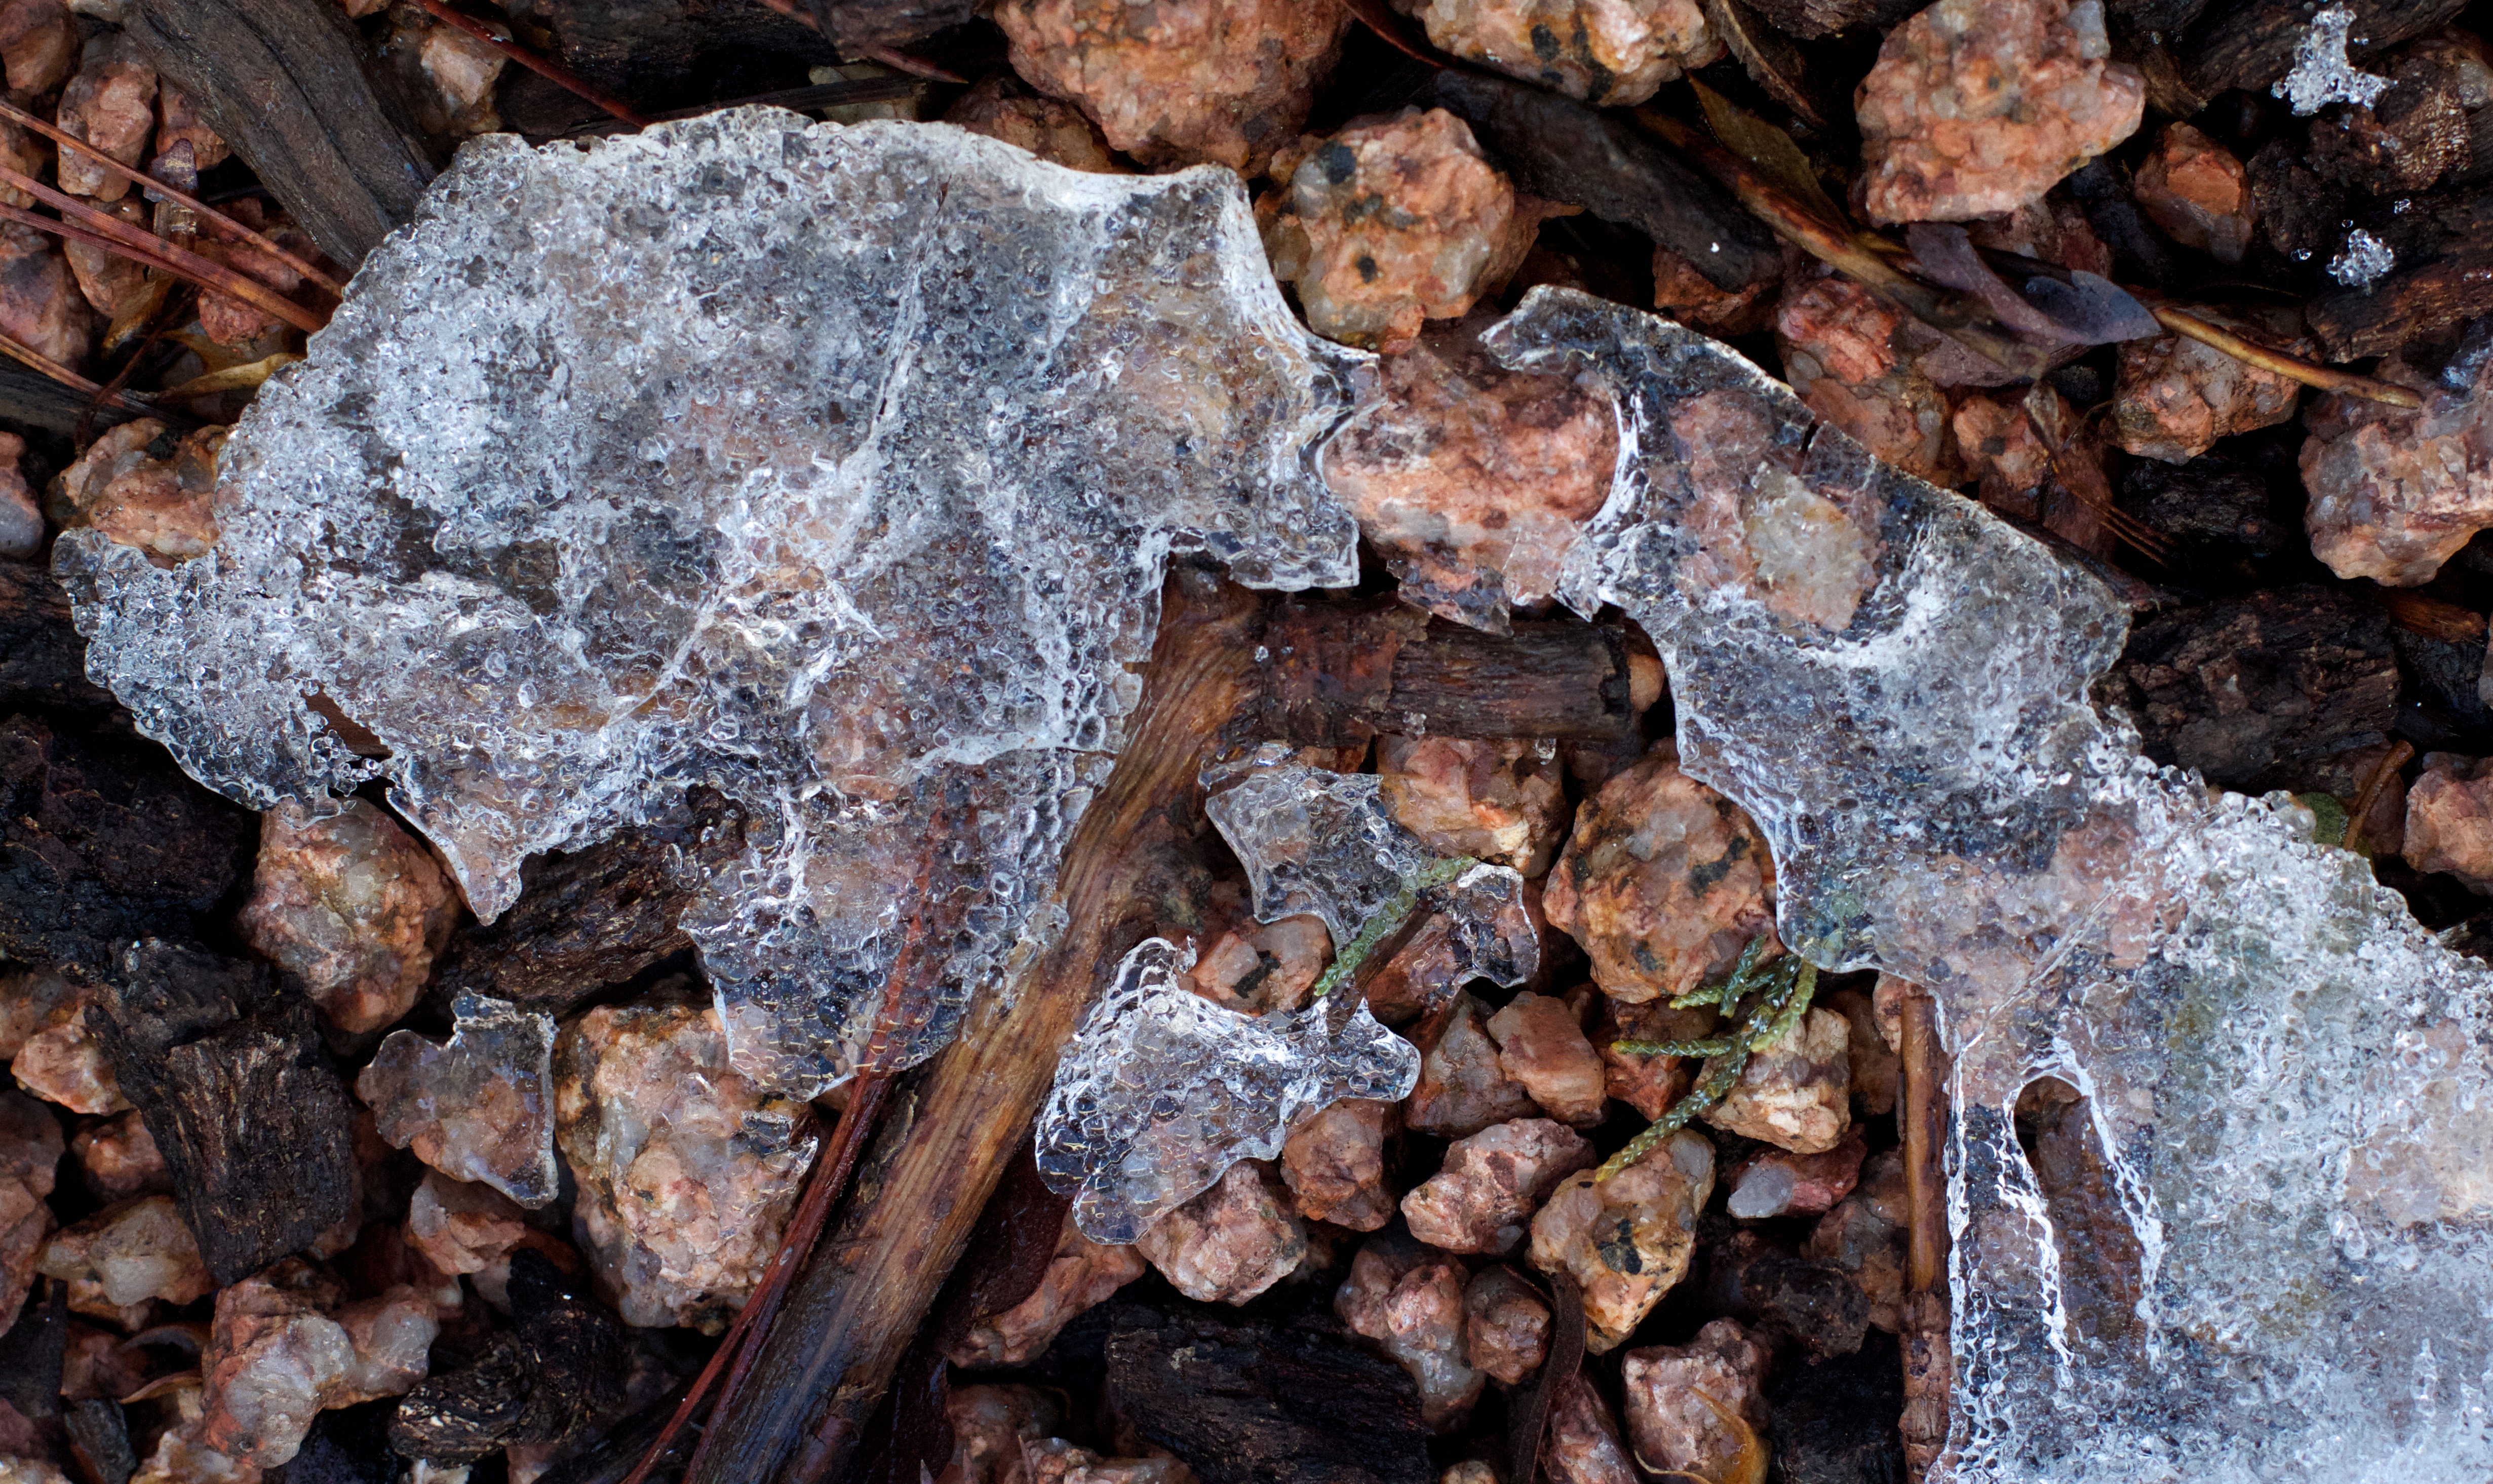
tree, nature, rock, wood, leaf, frost, trunk, autumn, soil, season, material, geology, auriculariales, macro photography, auriculariaceae